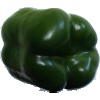
Label: green_pepper